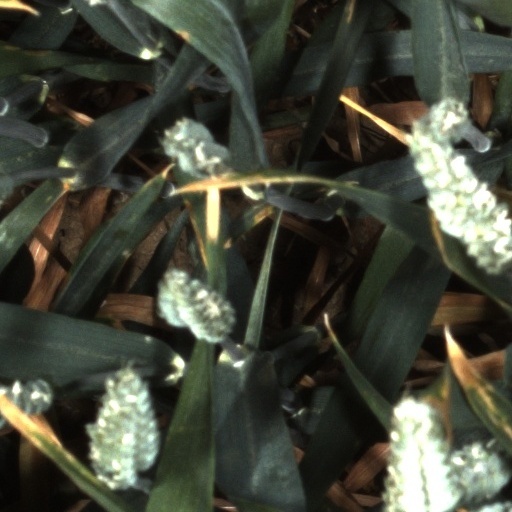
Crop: wheat